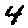
Label: 4